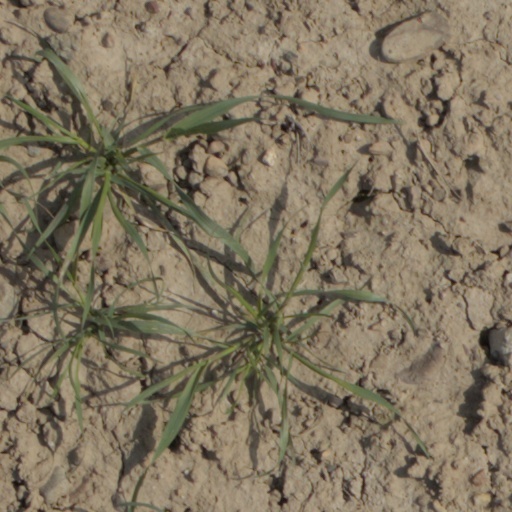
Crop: wheat